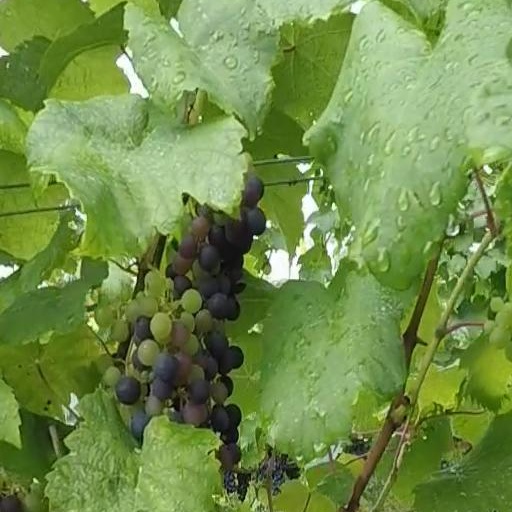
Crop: grape